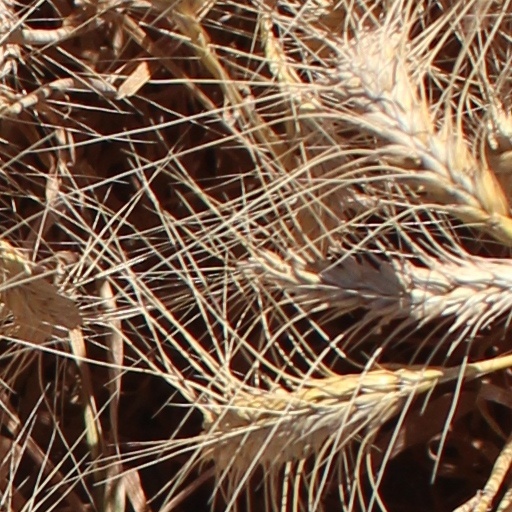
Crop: wheat